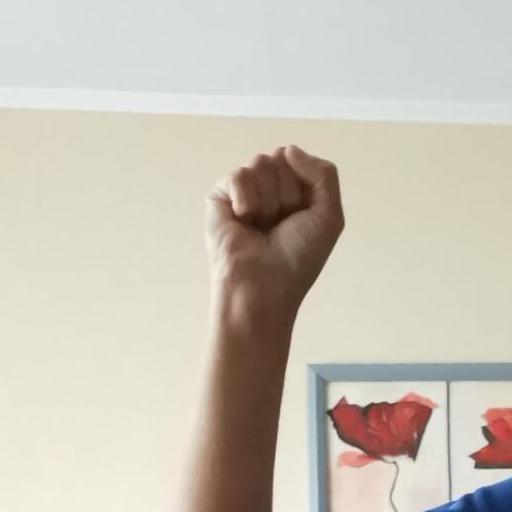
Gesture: fist